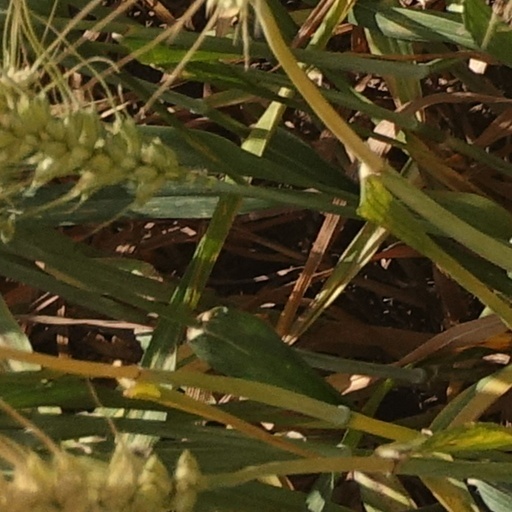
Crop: wheat